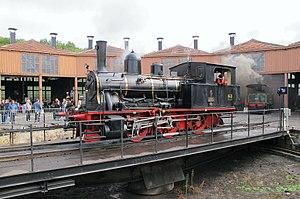
La 030 T Tigerli du chemin de fer touristique Pontarlier-Vallorbe, au dépôt de Longueville le 18 septembre 2011.
Le chemin de fer touristique Pontarlier-Vallorbe, également appelé Coni'fer, est un chemin de fer touristique, géré par une association loi de 1901, au départ de la gare des Hôpitaux-Neufs, dans le département français du Doubs, en région Franche-Comté, sur une section de 8 km de l'ancienne ligne à voie normale de Pontarlier à Vallorbe, canton de Vaud, Suisse. Les trains circulent de début juin à fin septembre et pendant certaines vacances scolaires.